Gift basket

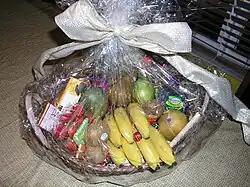
A standard gift basket

A gift basket or fruit basket is typically a gift delivered to the recipient at their home or workplace. A variety of gift baskets exist: some contain fruit; while others might contain dry or canned foods such as tea, crackers and jam; or the basket might include a combination of fruit and dried good items. Gourmet gift baskets typically include exotic fruit, and often include quality cheese and wine, as well as other nonfood items. Gift baskets are often sent for special occasions—such as holidays—or as a thank-you or congratulations gift. In certain occasions, it is given as a sympathy gift or a condolence gift during funerals. In some countries in Asia, people use fruit baskets as decoration. They either eat it after the funeral service where the casket is laid in the cemetery or they leave the fruit baskets at their graves to let the dead rest in peace.